Martell Webster

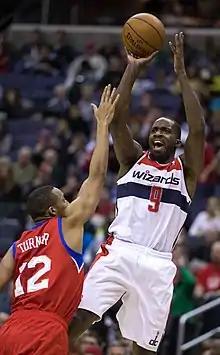
Webster shooting a jumpshot over Evan Turner, 2013

Webster signed with the Washington Wizards on August 29, 2012, on a one-year, $1.6 million contract. On March 16, 2013, Webster scored a career-high 34 points in a win over the Phoenix Suns, also tying another career high with seven three-pointers.